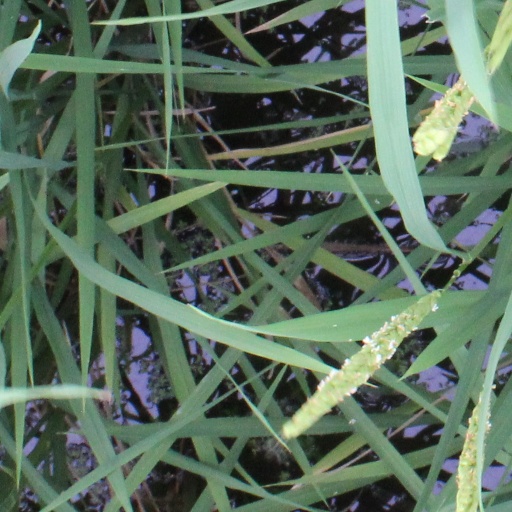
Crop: rice